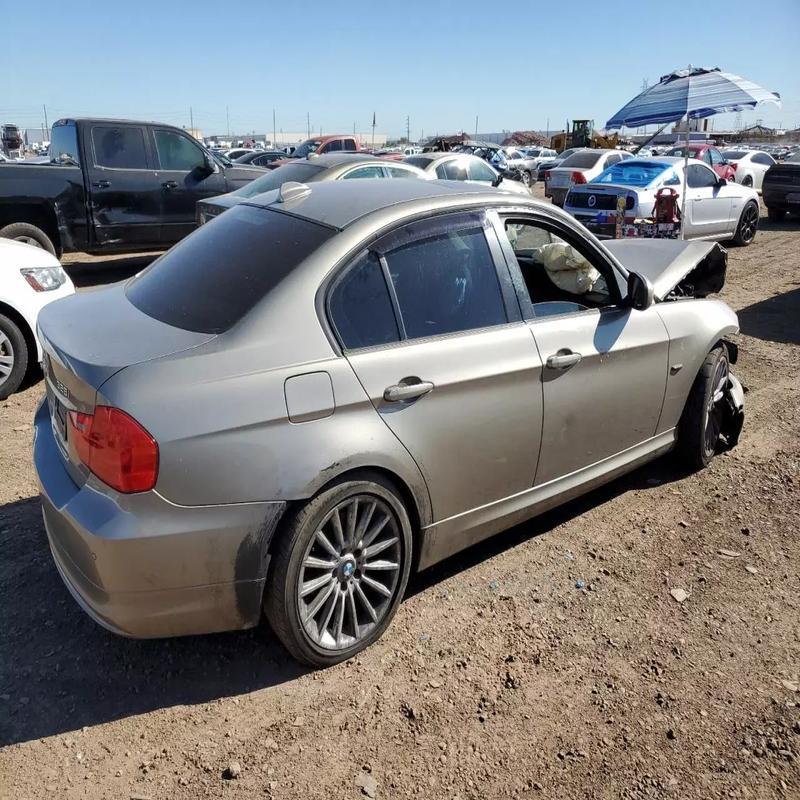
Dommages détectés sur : capot, porte arrière droite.
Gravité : mineur